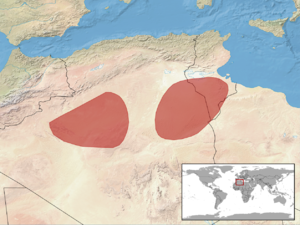
Trapelus tournevillei est une espèce de sauriens de la famille des Agamidae.